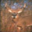
Label: deer